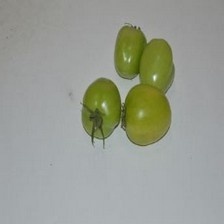
Label: tomato